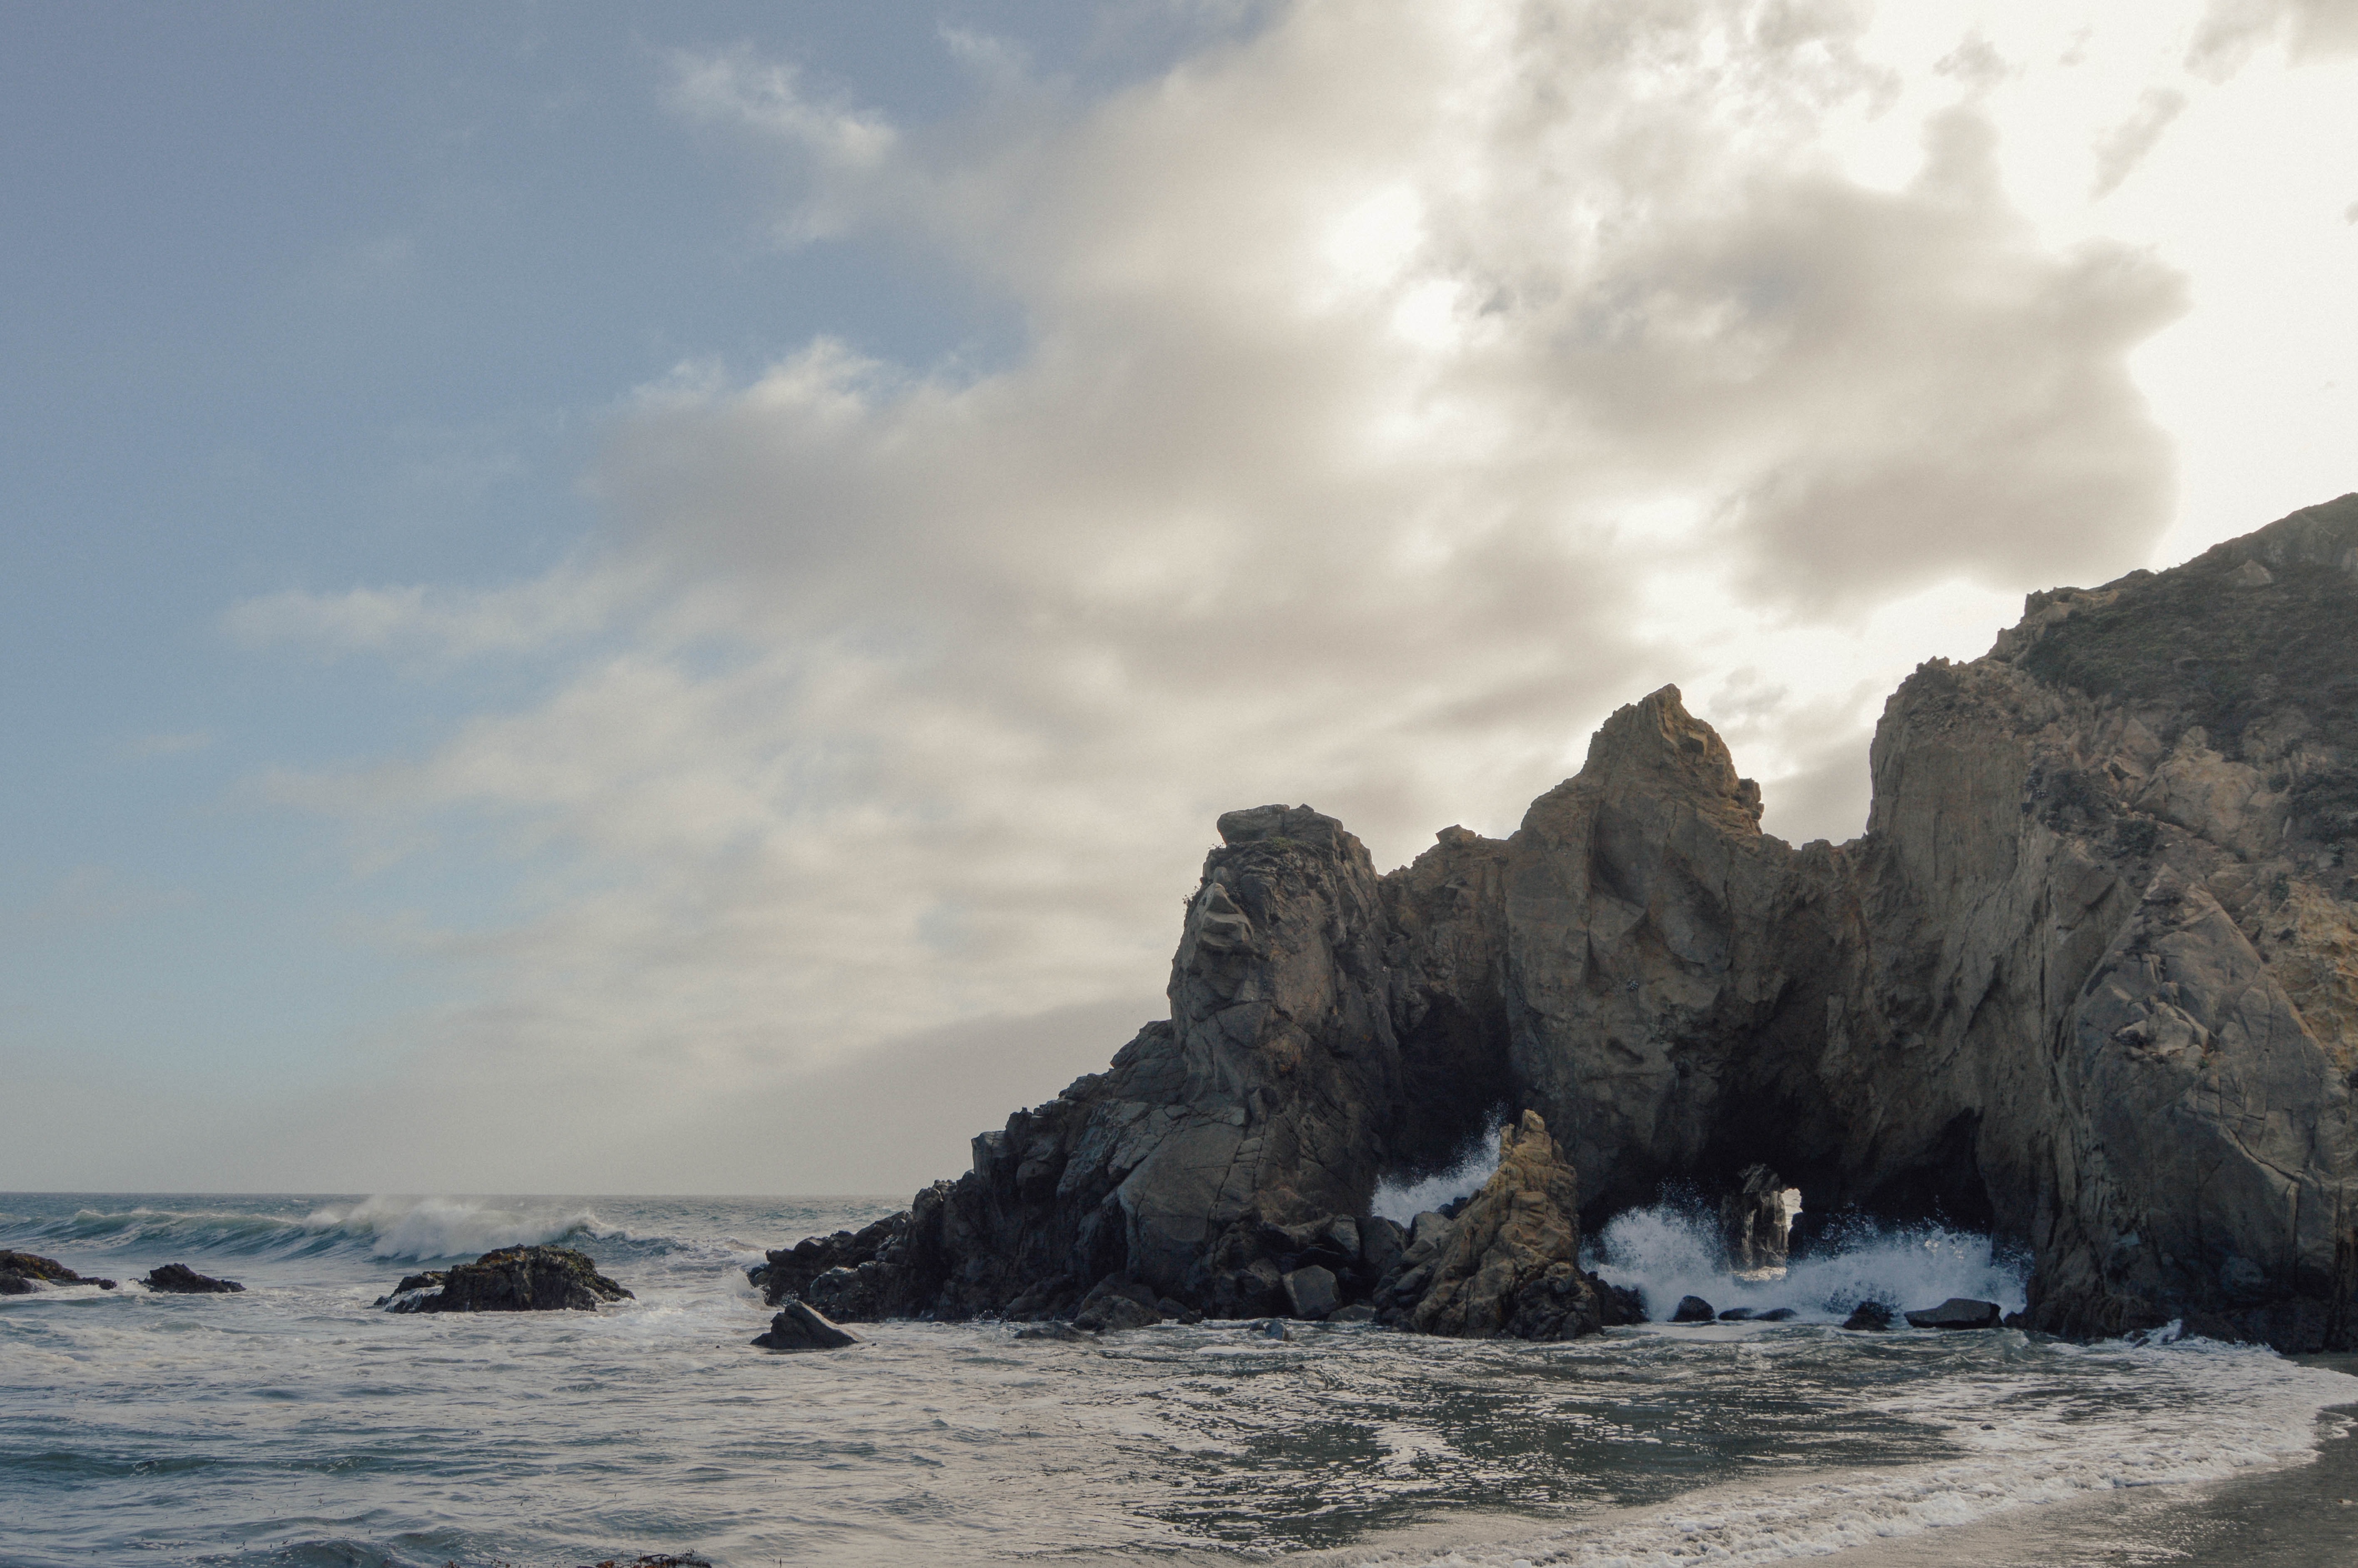
beach, sea, coast, rock, ocean, horizon, cloud, sky, shore, wave, cliff, bay, terrain, material, body of water, cape, landform, wind wave